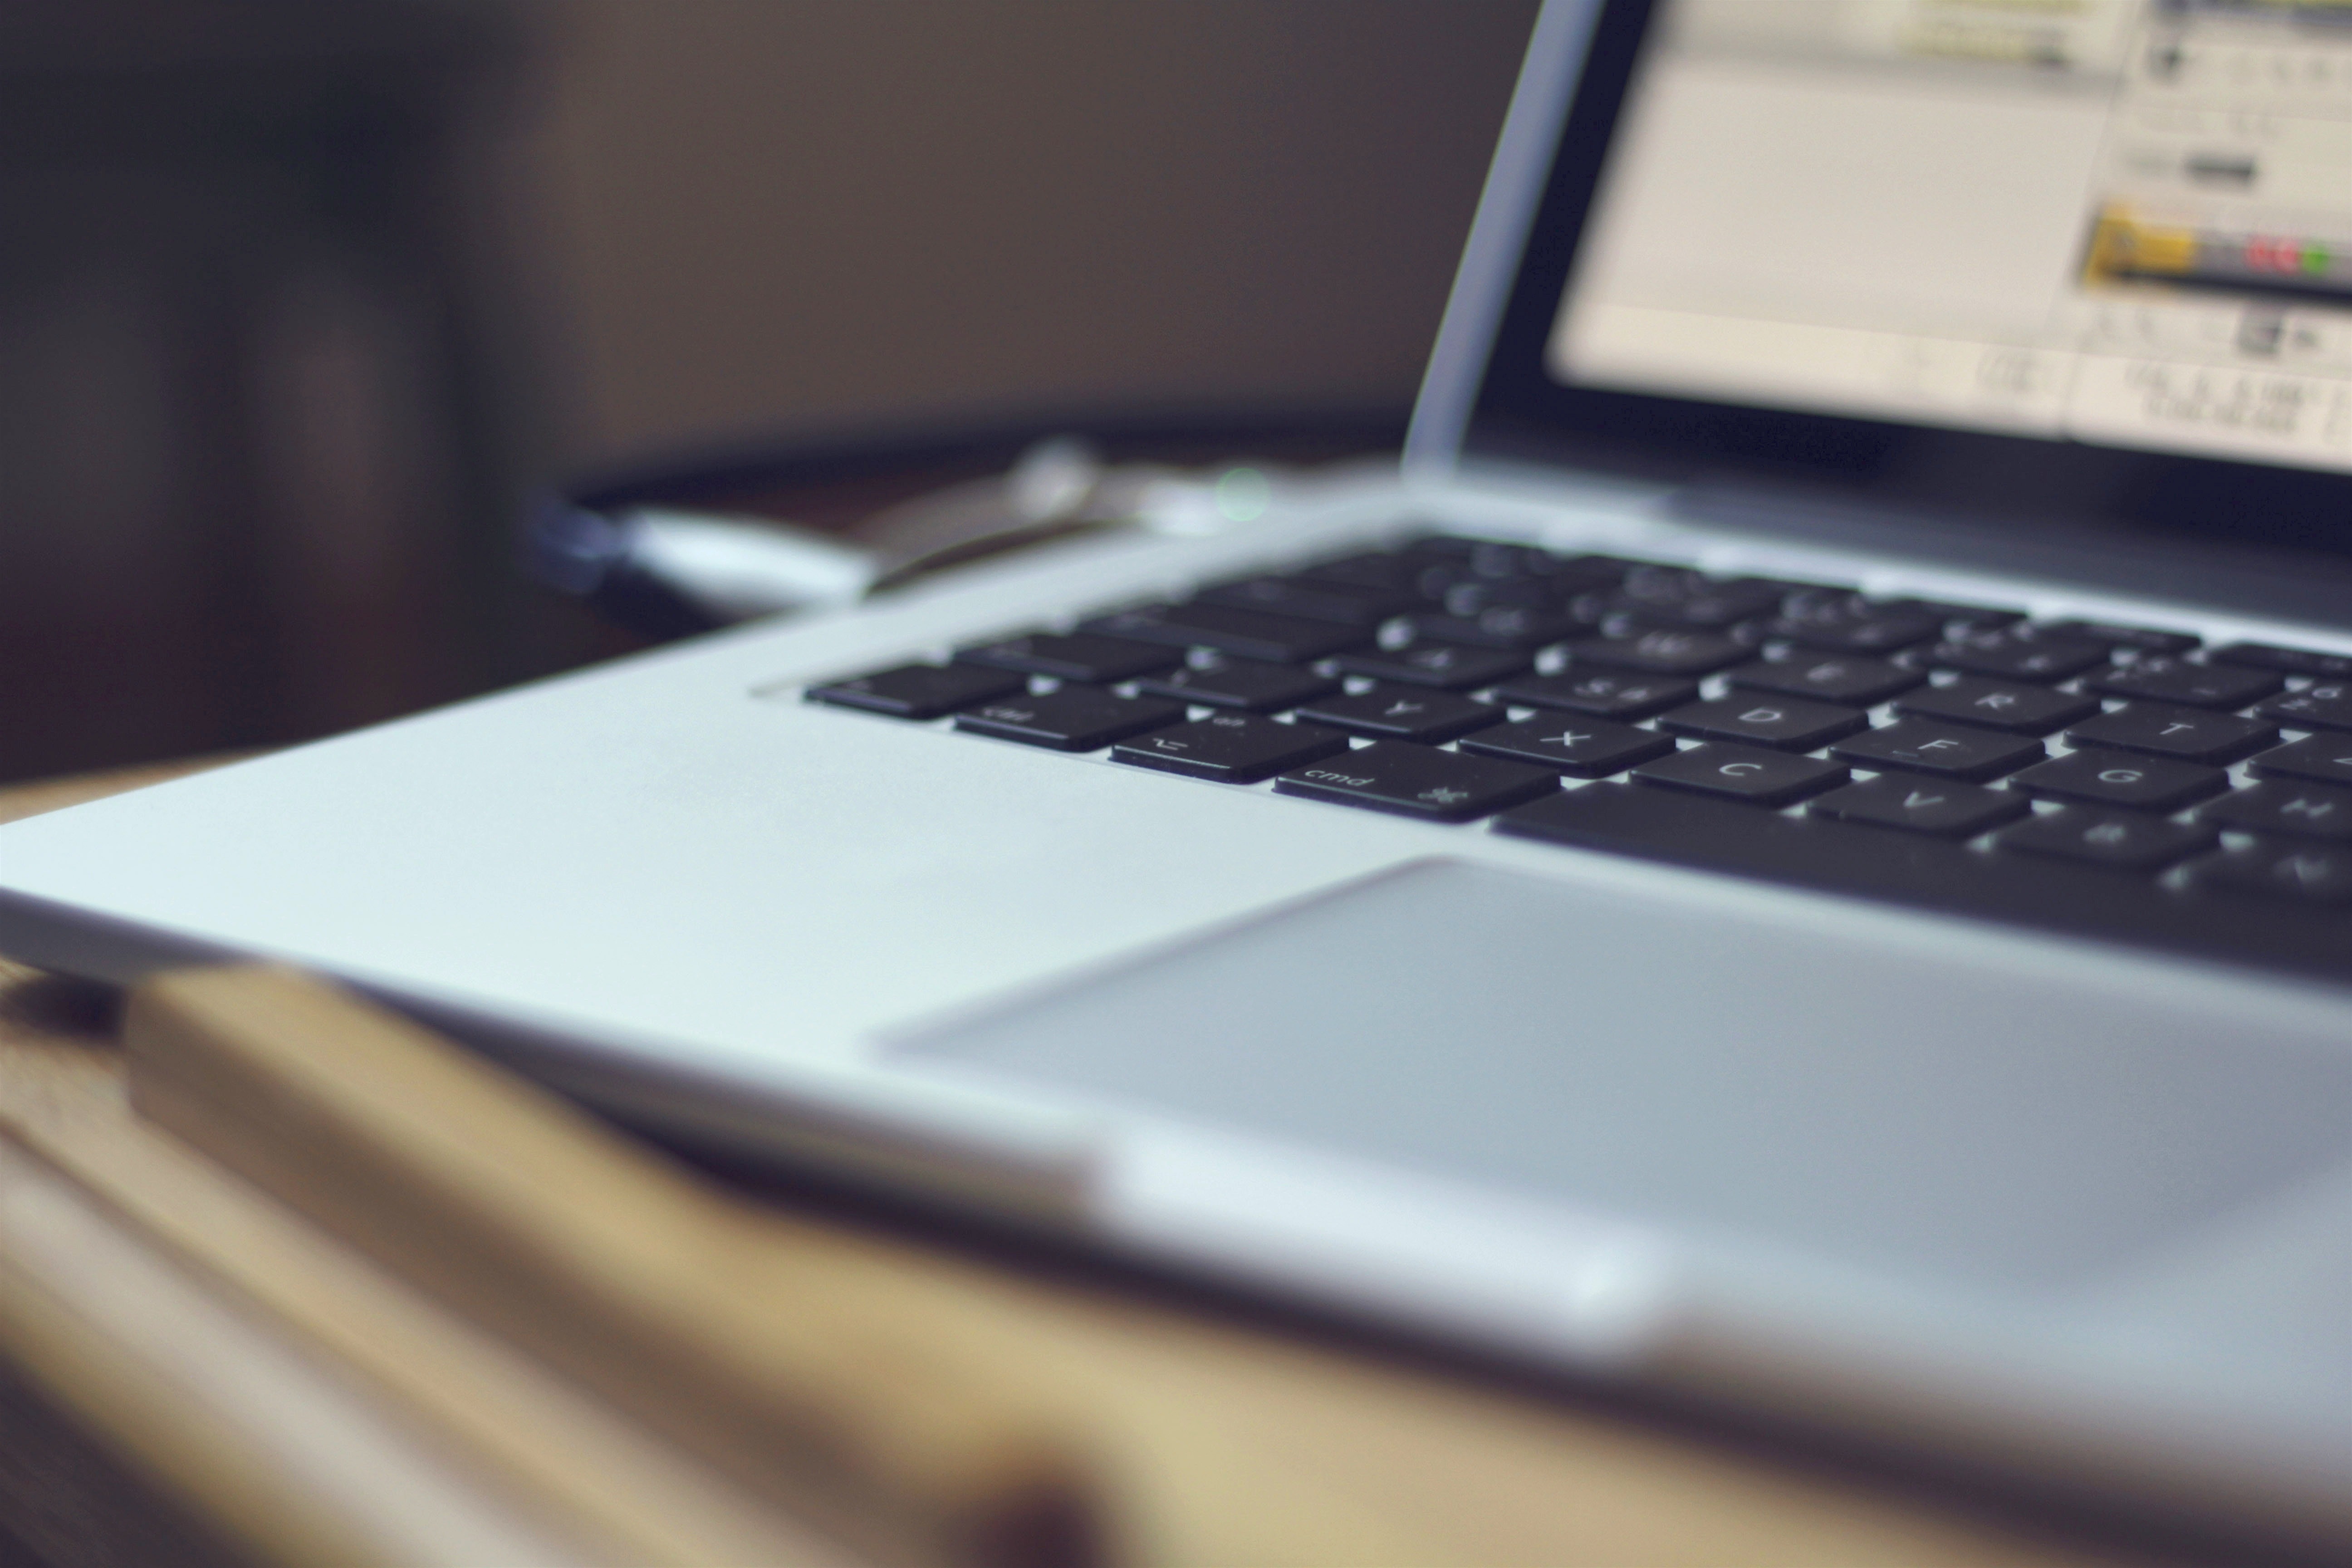
laptop, netbook, personal computer, technology, electronic device, computer keyboard, computer, desk, gadget, touchpad, office equipment